Pasternakevia

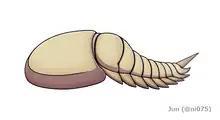
Reconstruction of "Pasternakevia podolica"

Pasternakevia is a genus of synziphosurine, a paraphyletic group of fossil chelicerate arthropods. "Pasternakevia" was regarded as part of the clade Planaterga. Fossils of the single and type species, "P. podolica", have been discovered in deposits of the Silurian period in Podolia, Ukraine.